Shijima Station

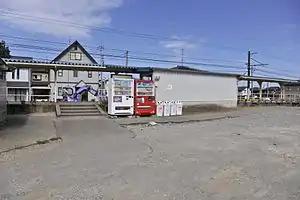
Shijima Station (2016)

is a railway station on the Hokuriku Railroad Ishikawa Line in the city of Kanazawa, Ishikawa Prefecture, Japan, operated by the private railway operator Hokuriku Railroad (Hokutetsu).